Sky position (RA, Dec in degrees): 341.562, 2.08
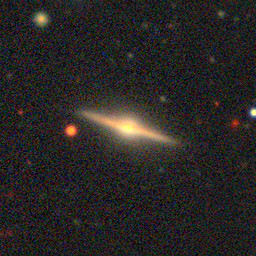
Galaxy morphology: Edge-on Galaxies with Bulge